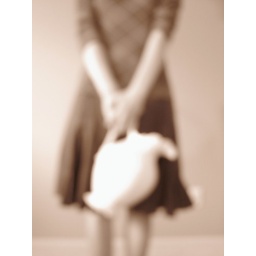
the girl and the ghost meet in the corridor